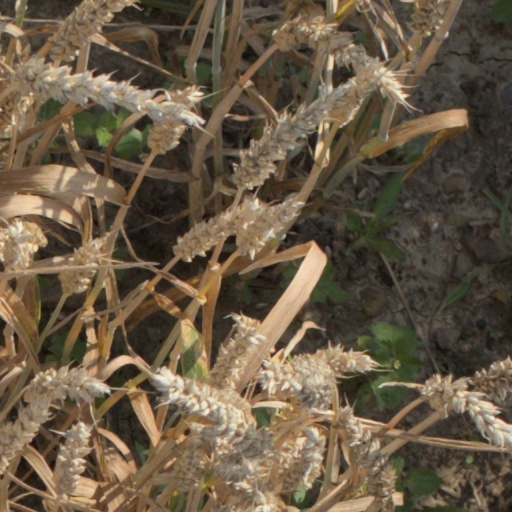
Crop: wheat